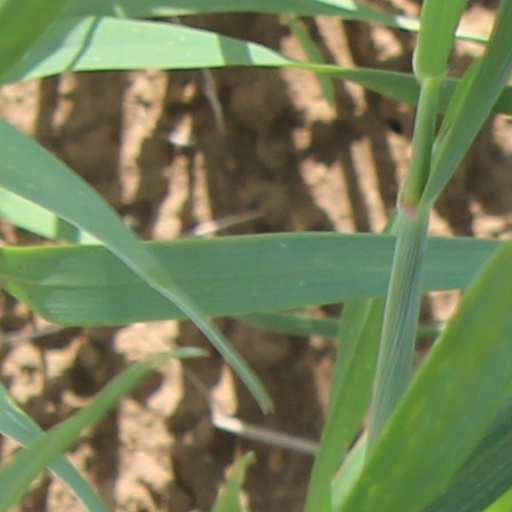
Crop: wheat